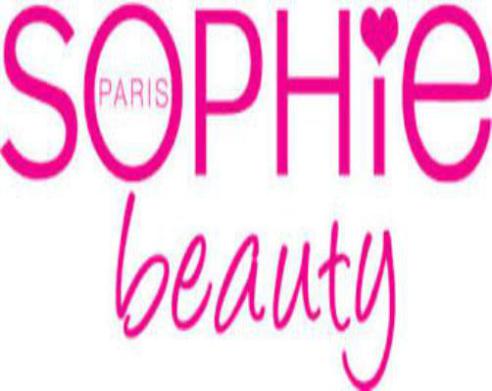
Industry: Clothes